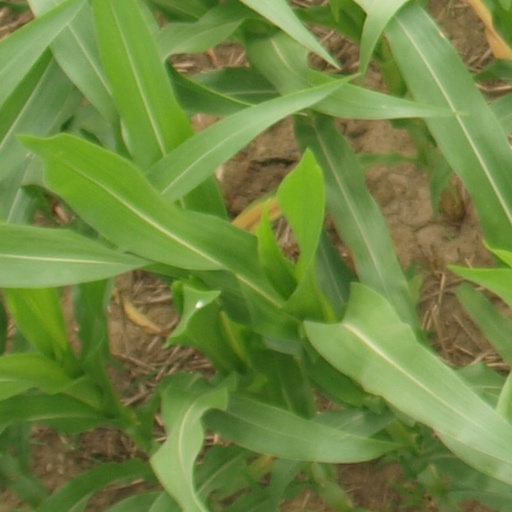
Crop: maize; corn